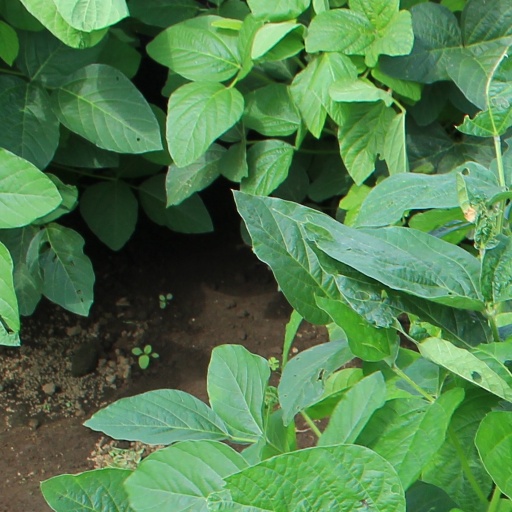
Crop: soybean